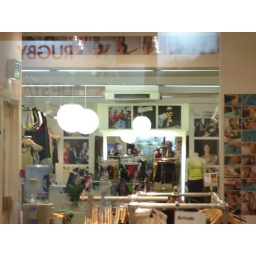
american apparel in london has a photo of josh weinberg on its wall as part of its bar mitzvah disco exhibition.